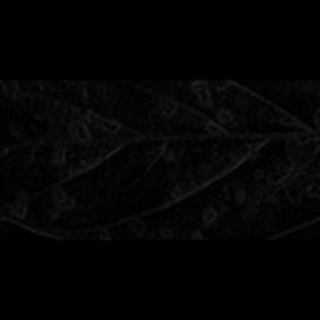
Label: cotton_target_spot